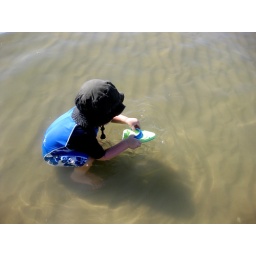
Tag boat in water